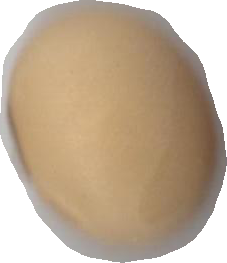
Variety: Anjasmoro